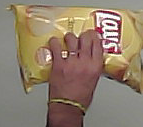
Product: lays_classic